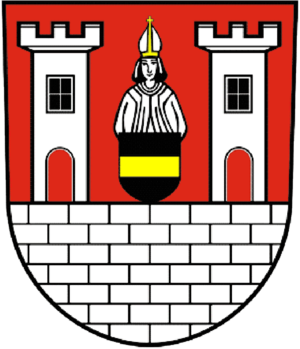
Rokycany est une ville de la région de Plzeň, en République tchèque et le chef-lieu du district de Rokycany. Sa population s'élevait à 14 074 habitants en 2018.